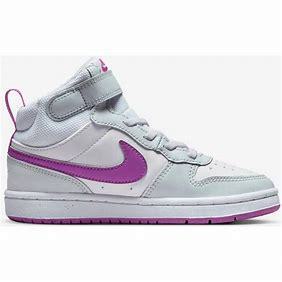
Brand: Nike
Model: Court Borough 2